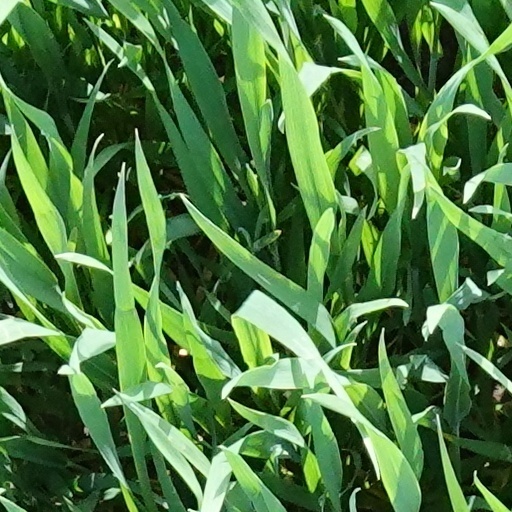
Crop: wheat